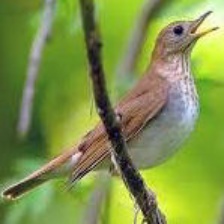
Species: VEERY
Scientific name: CATHARUS FUSCESCENS